Theatre Three

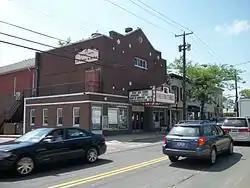

Theatre Three occupies Athena Hall in Port Jefferson, New York as a fully functioning, non-profit theatre company. Begun in the late 1960s, Theatre Three has become one of the premier theatre houses on Long Island.